Mars Inc.

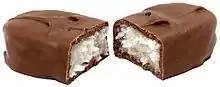
A Bounty bar

In 2016, Mars Inc. announced the merger of its chocolate and Wrigley segments to form a new subsidiary, called Mars Wrigley Confectionery.